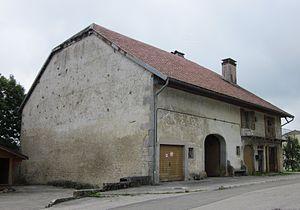
La Chaux-du-Dombief (Jura - France) - vieille ferme jurassienne
Chaux-du-Dombief est une commune française située dans le département du Jura, en région Bourgogne-Franche-Comté.